Amalfi Cathedral

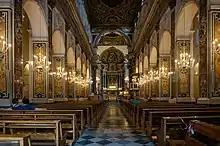
The cathedral's central nave seen from the entrance

A wooden 13th century Crucifix hangs in the liturgical area. Another crucifix, made of mother-of-pearl, was brought from the Holy Land and is located to the right of the back door.